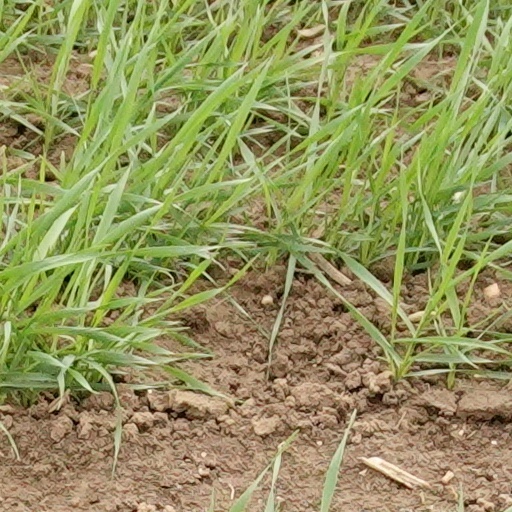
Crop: wheat